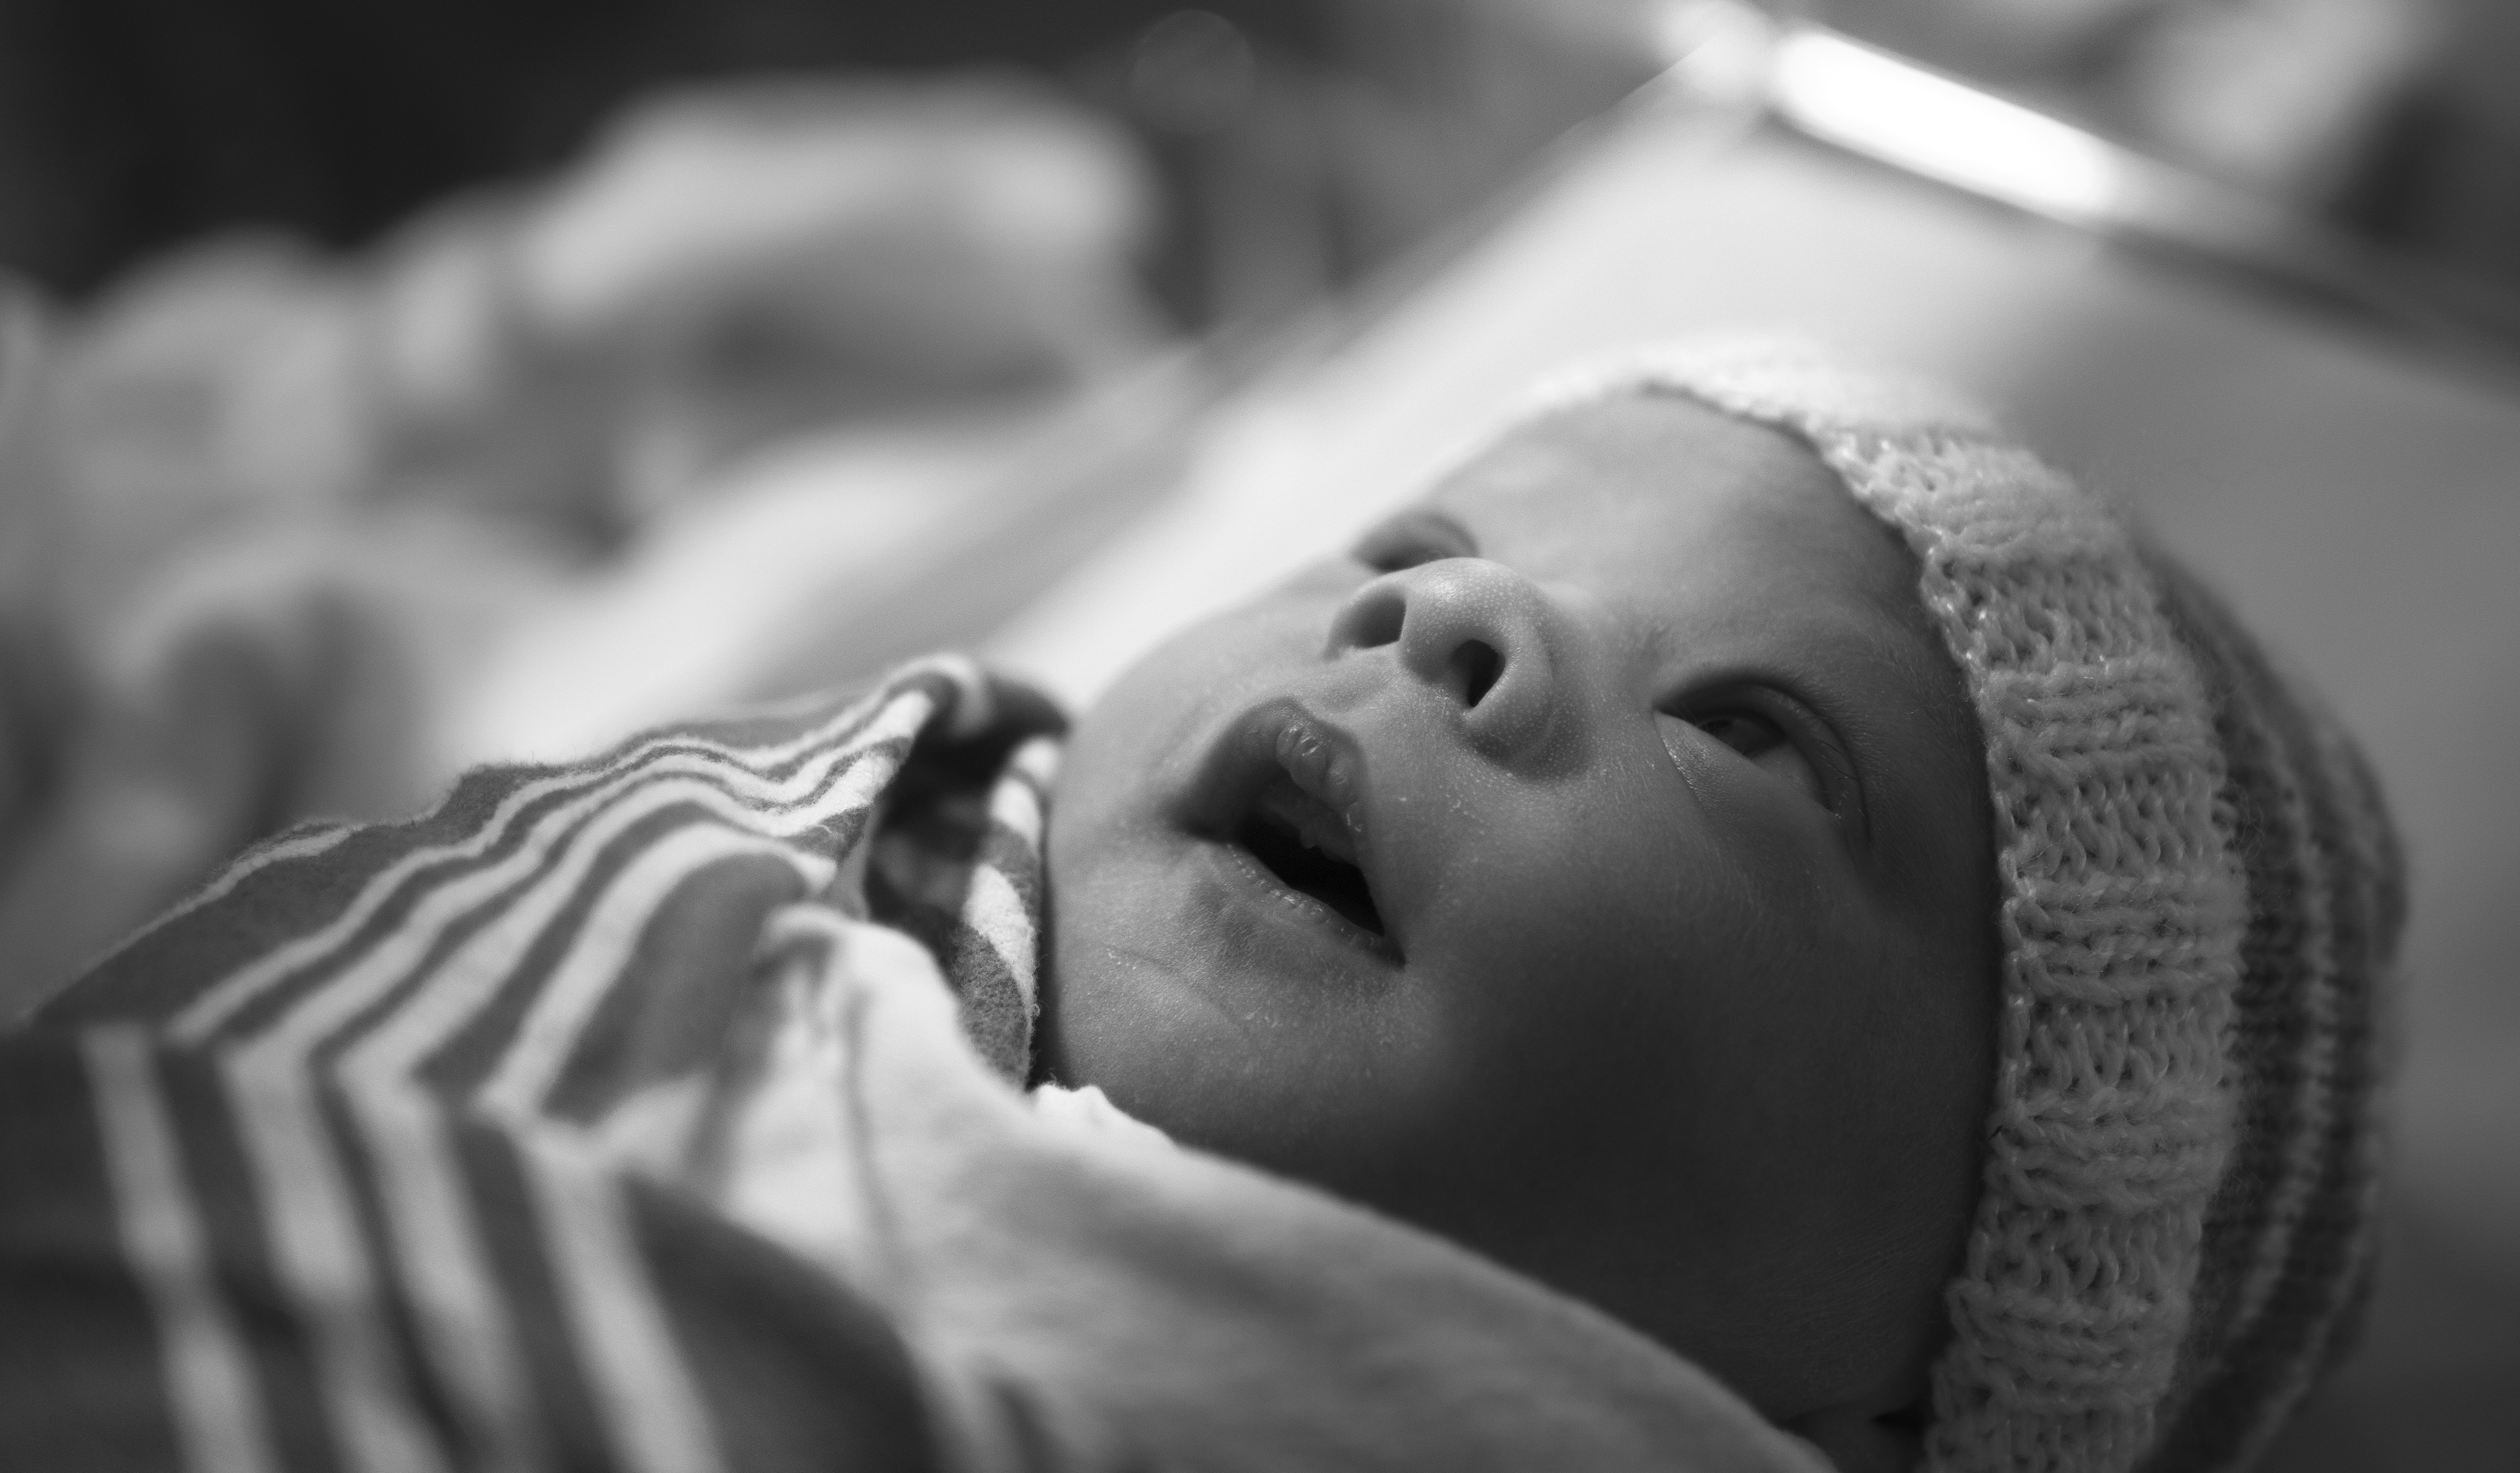
person, black and white, people, woman, white, photography, cute, portrait, child, human, black, monochrome, baby, close up, infant, newborn, eye, innocence, photograph, beauty, emotion, interaction, monochrome photography, portrait photography, human action